Perth (suburb)

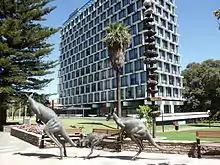
Council House, Perth

The Perth Town Hall, built between 1868 and 1870, was designed as an administrative centre for the newly formed City of Perth. By the late 1950s the Town Hall was considered too small for the council's requirements so Council House, a modernist steel and glass building, was commissioned. Completed in 1960, Council House has divided opinions over its architectural merit. Both the Town Hall and Council House are on the Register of the National Estate.